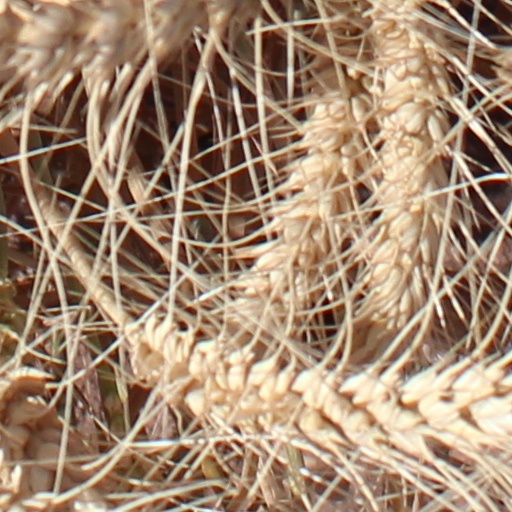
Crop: wheat